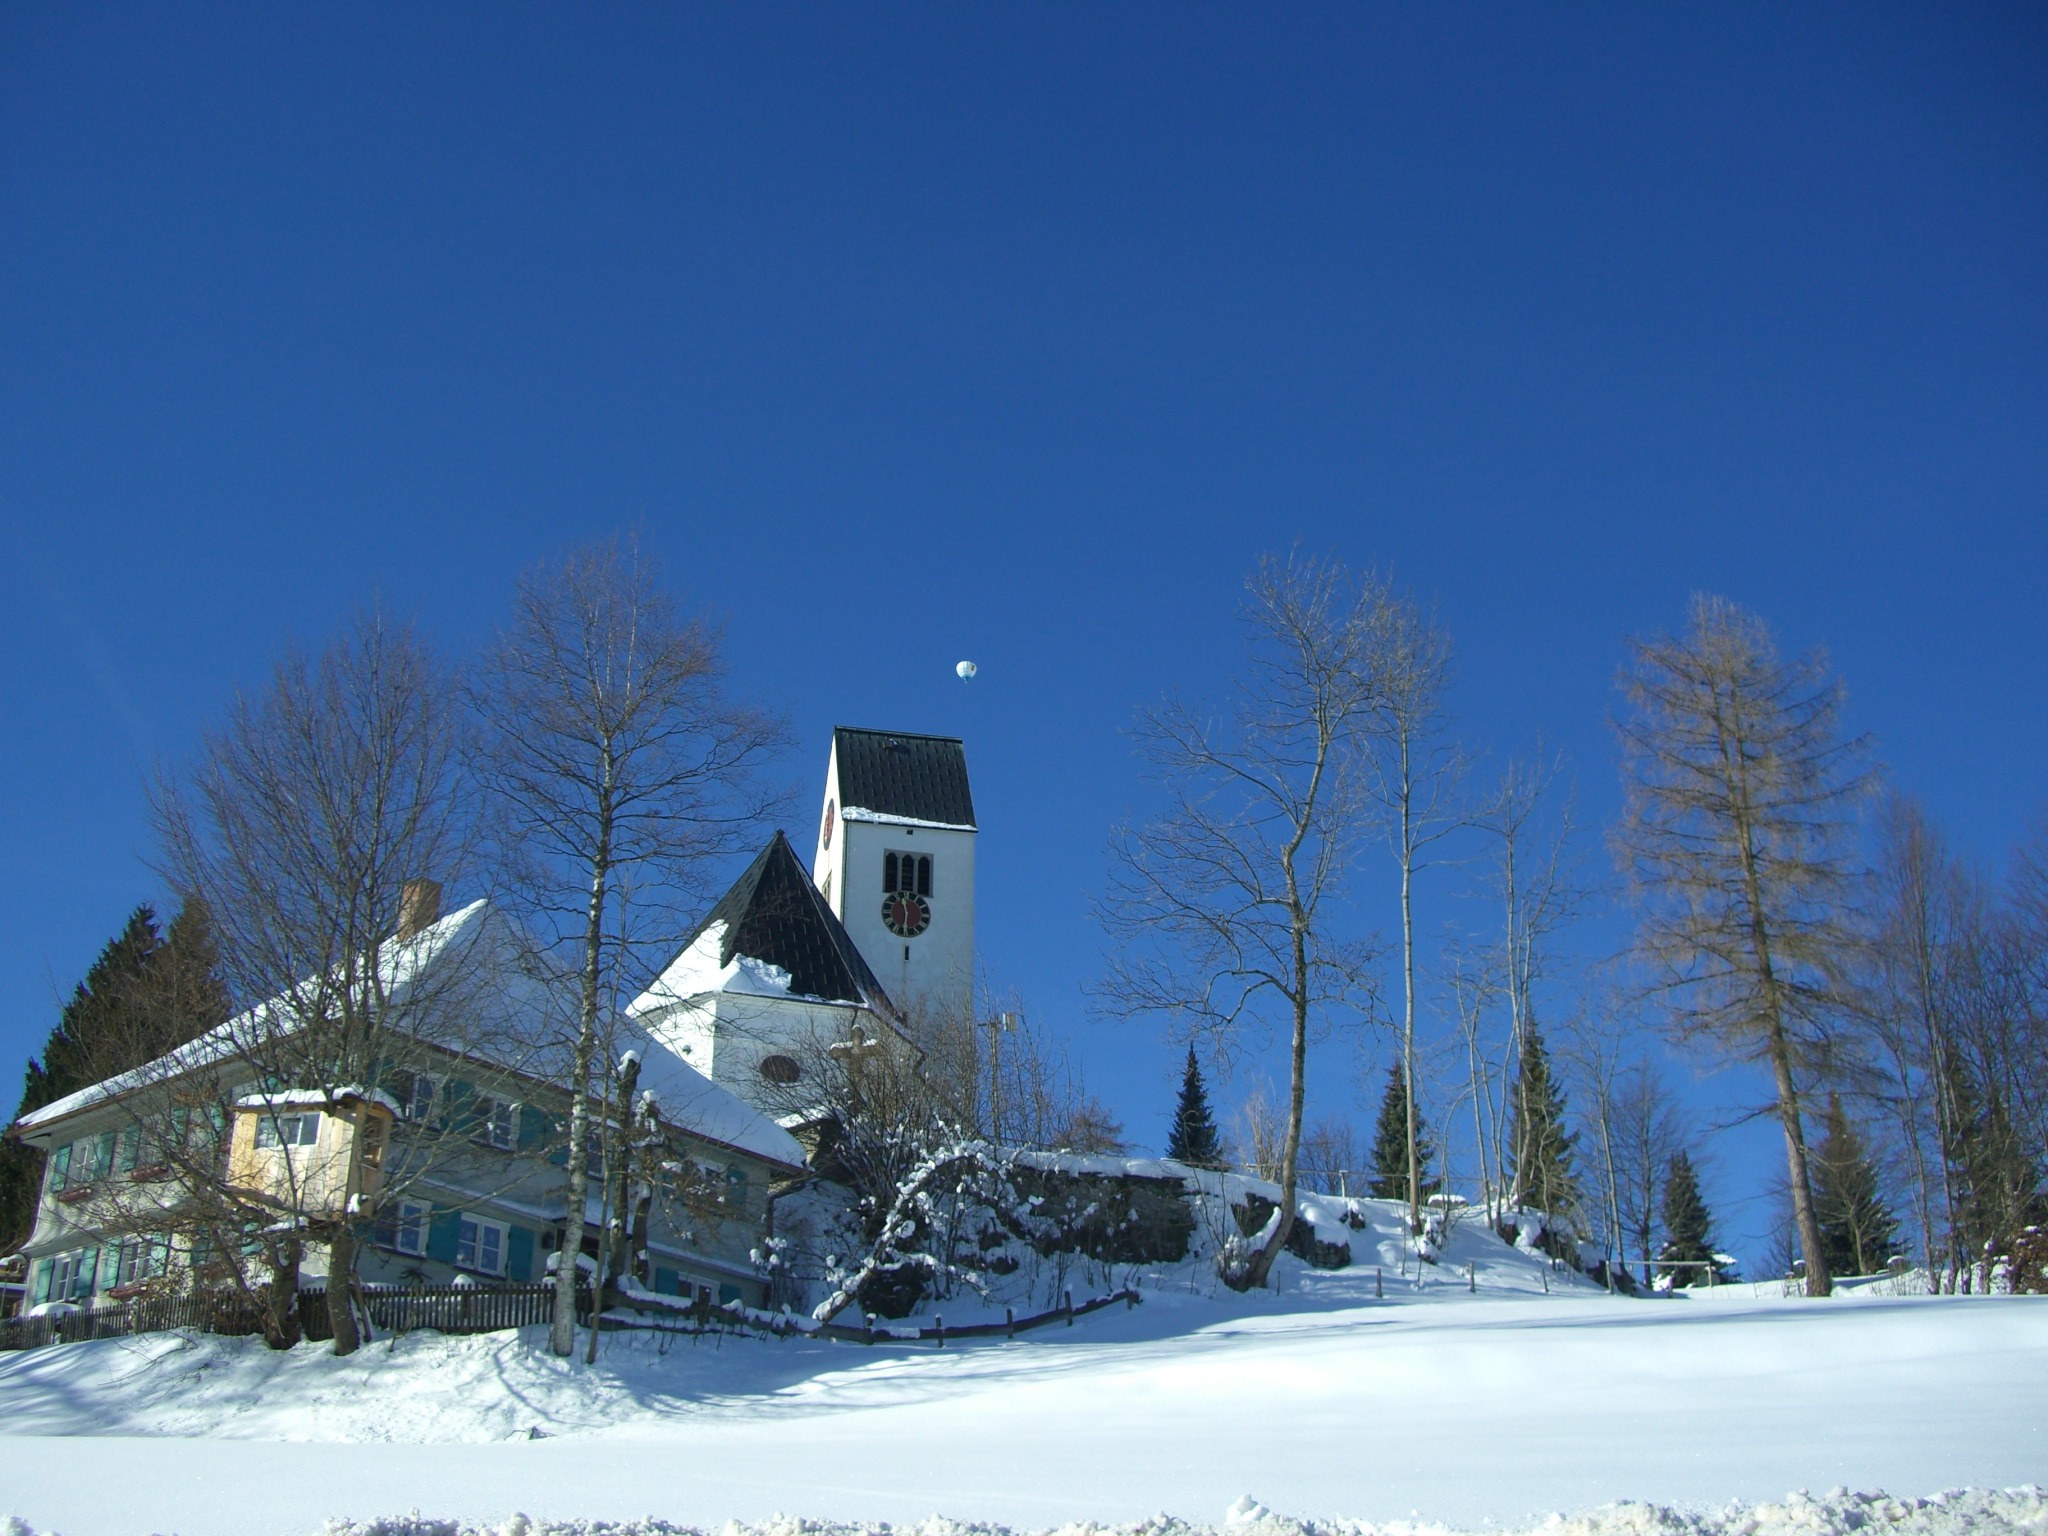
mountain, snow, winter, sky, mountain range, weather, blue, church, season, winter sport, resort, piste, oy mittelberg